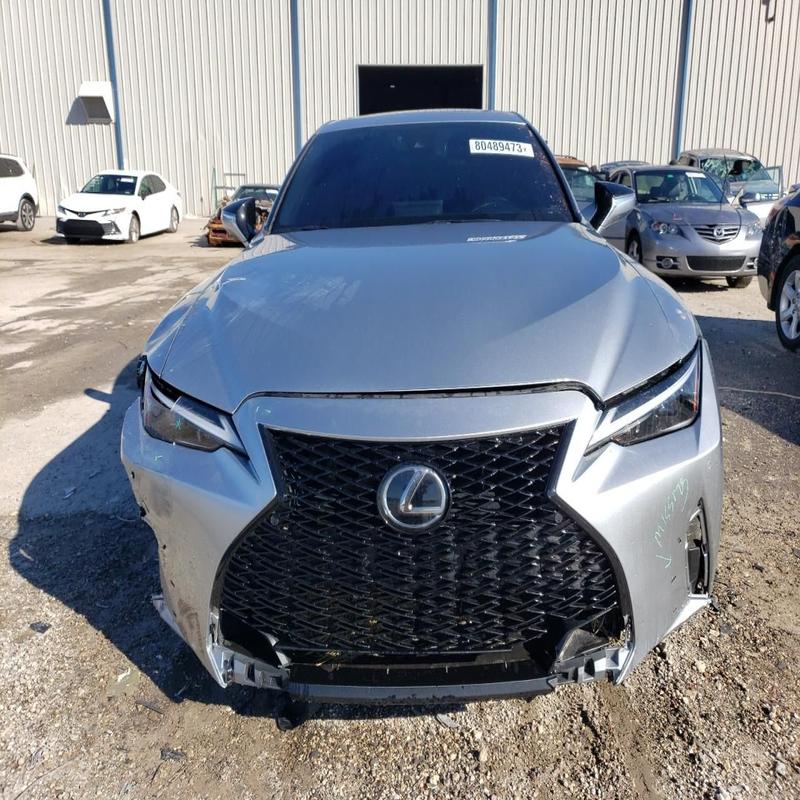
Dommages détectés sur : pare-choc avant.
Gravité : mineur